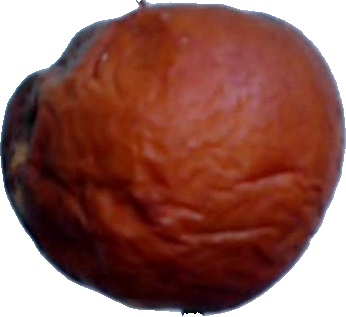
Label: apple_rotten_1